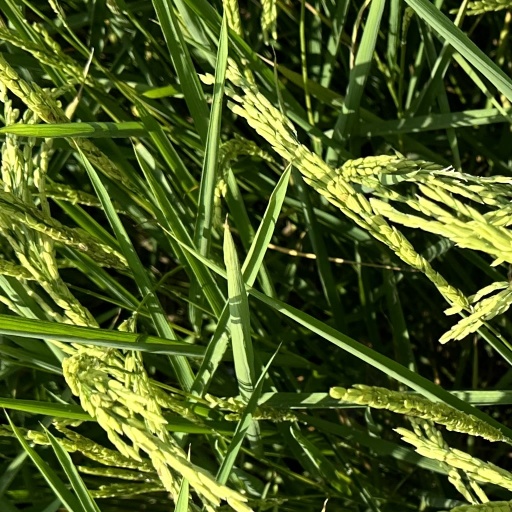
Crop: rice